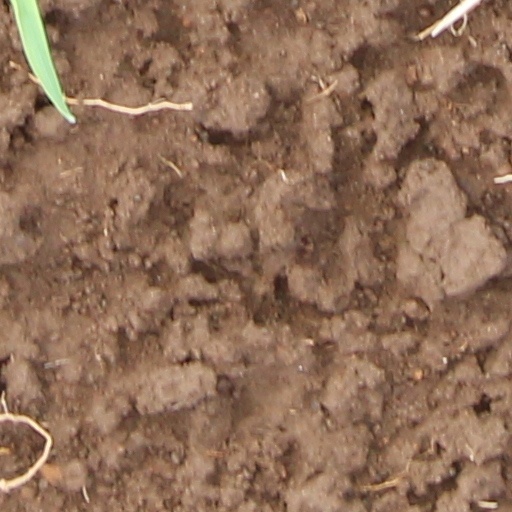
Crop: wheat